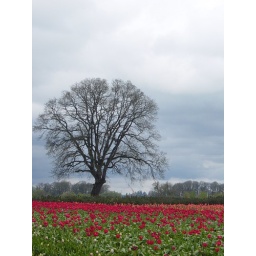
I loved this tree marking the border of the field of red tulips. At the Wooden Shoe Tulip Festival in Aurora, Oregon.